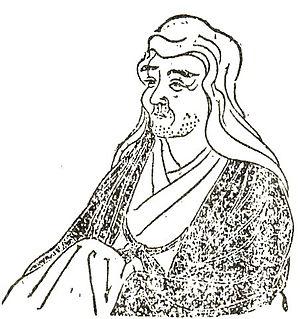
Kitamura Kigin, né le 19 janvier 1624 à Kitamura, province d'Ōmi - mort le 4 juillet 1705, est un lettré et poète japonais de haikai.